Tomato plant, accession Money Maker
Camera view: bottom (45 deg); turntable rotation: 180 degrees
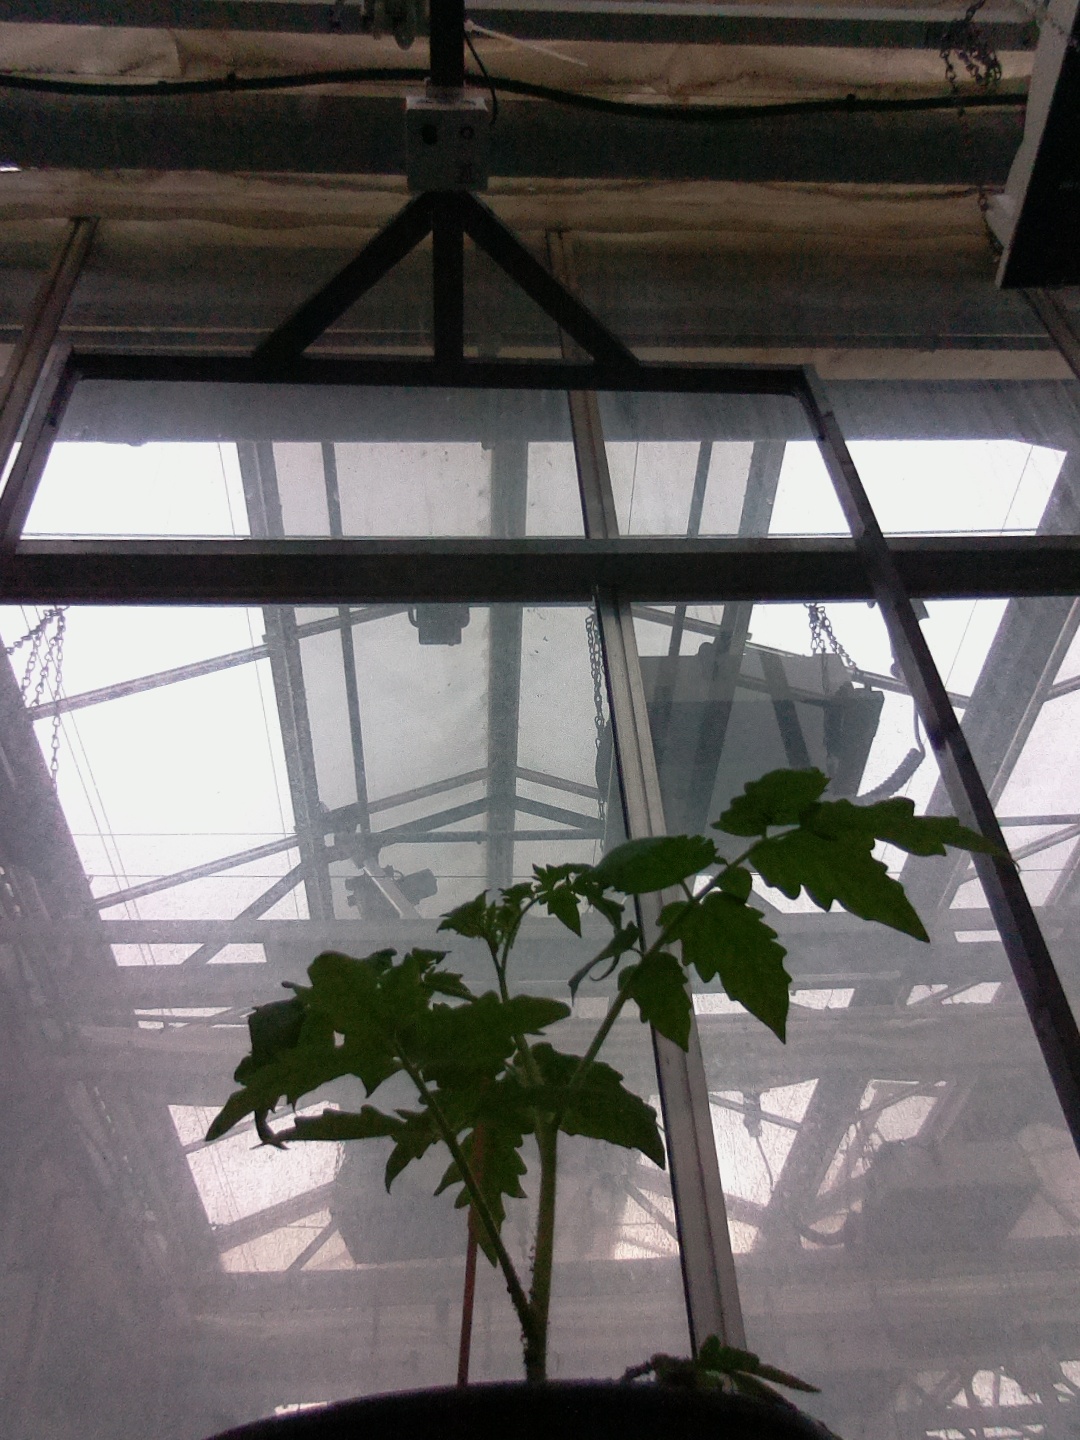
BBCH growth stage 13: 6 of true leaves visible